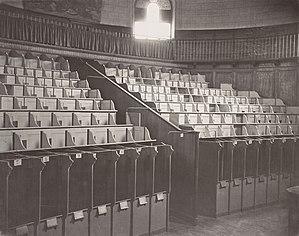
Georges Pierre Moreau, né le 14 octobre 1842 à Boissy-le-Sec, Eure-et-Loir, et mort 22 juillet 1897 à Marquette-lez-Lille, Nord, est un prêtre catholique et auteur français.